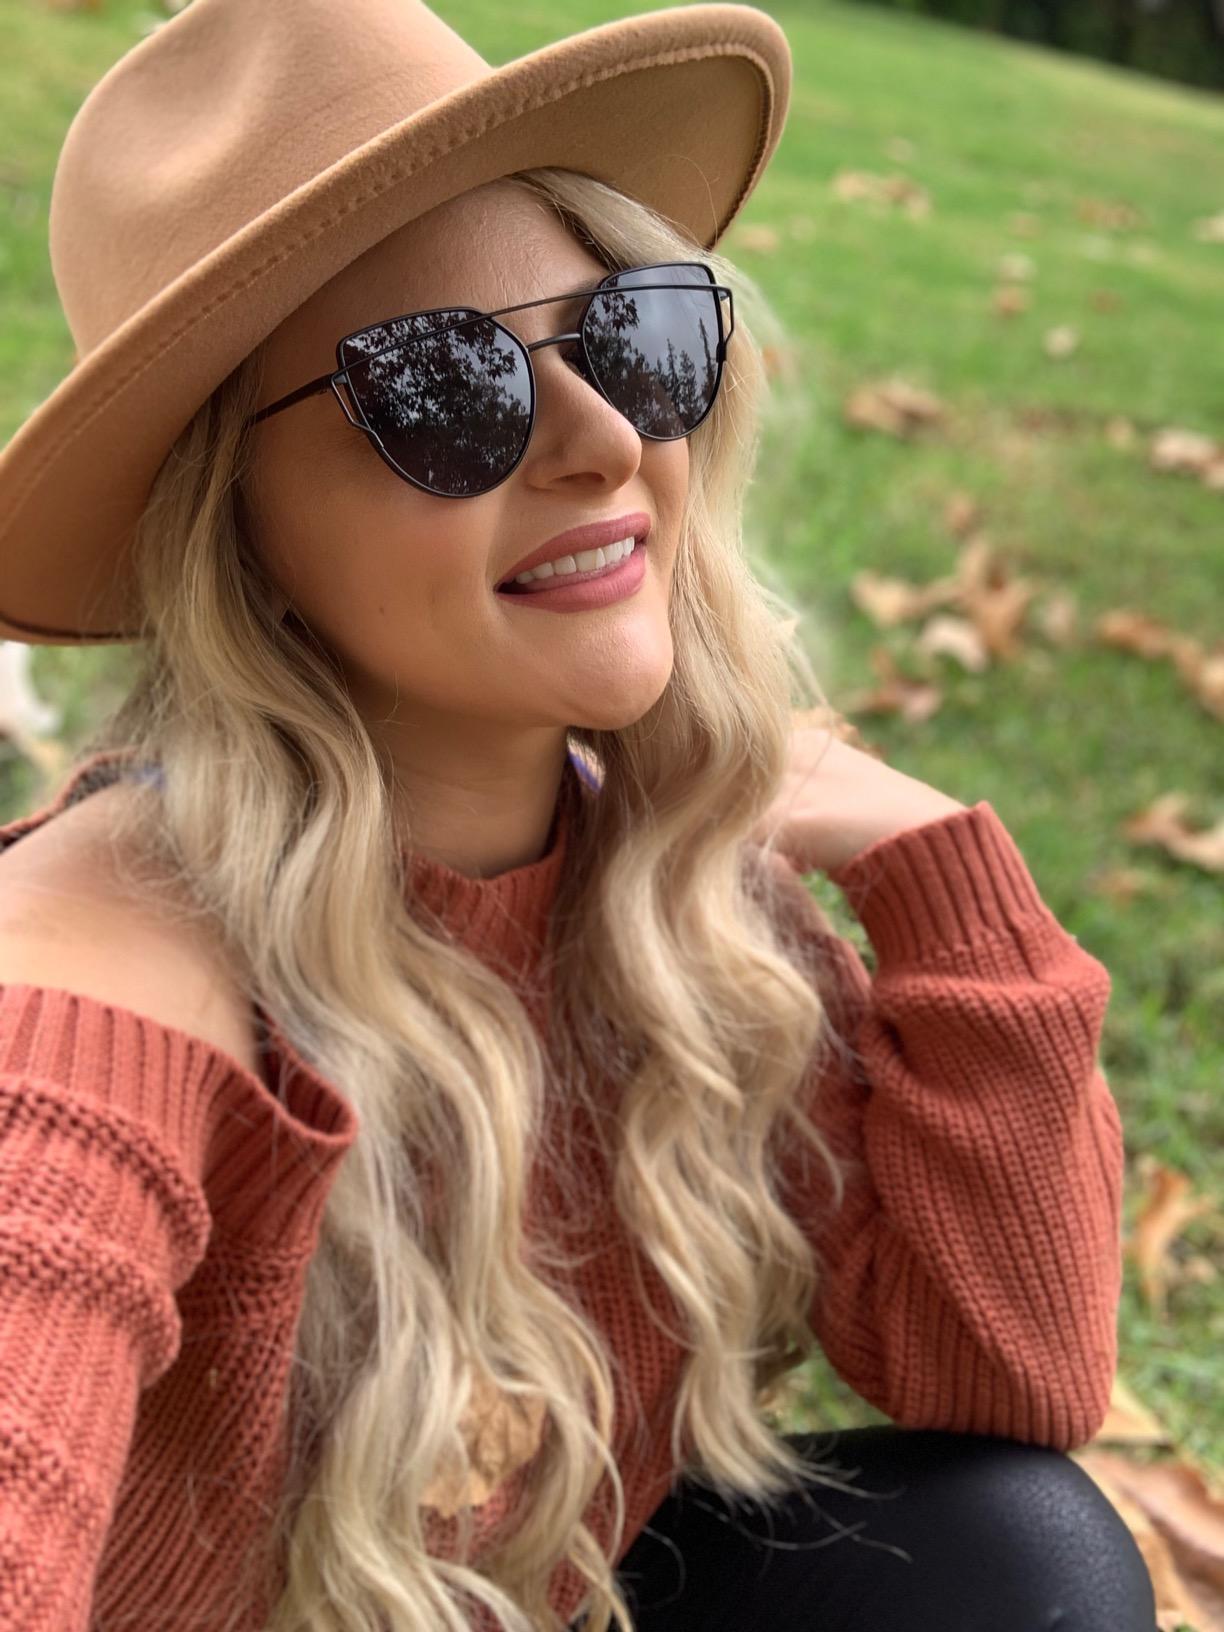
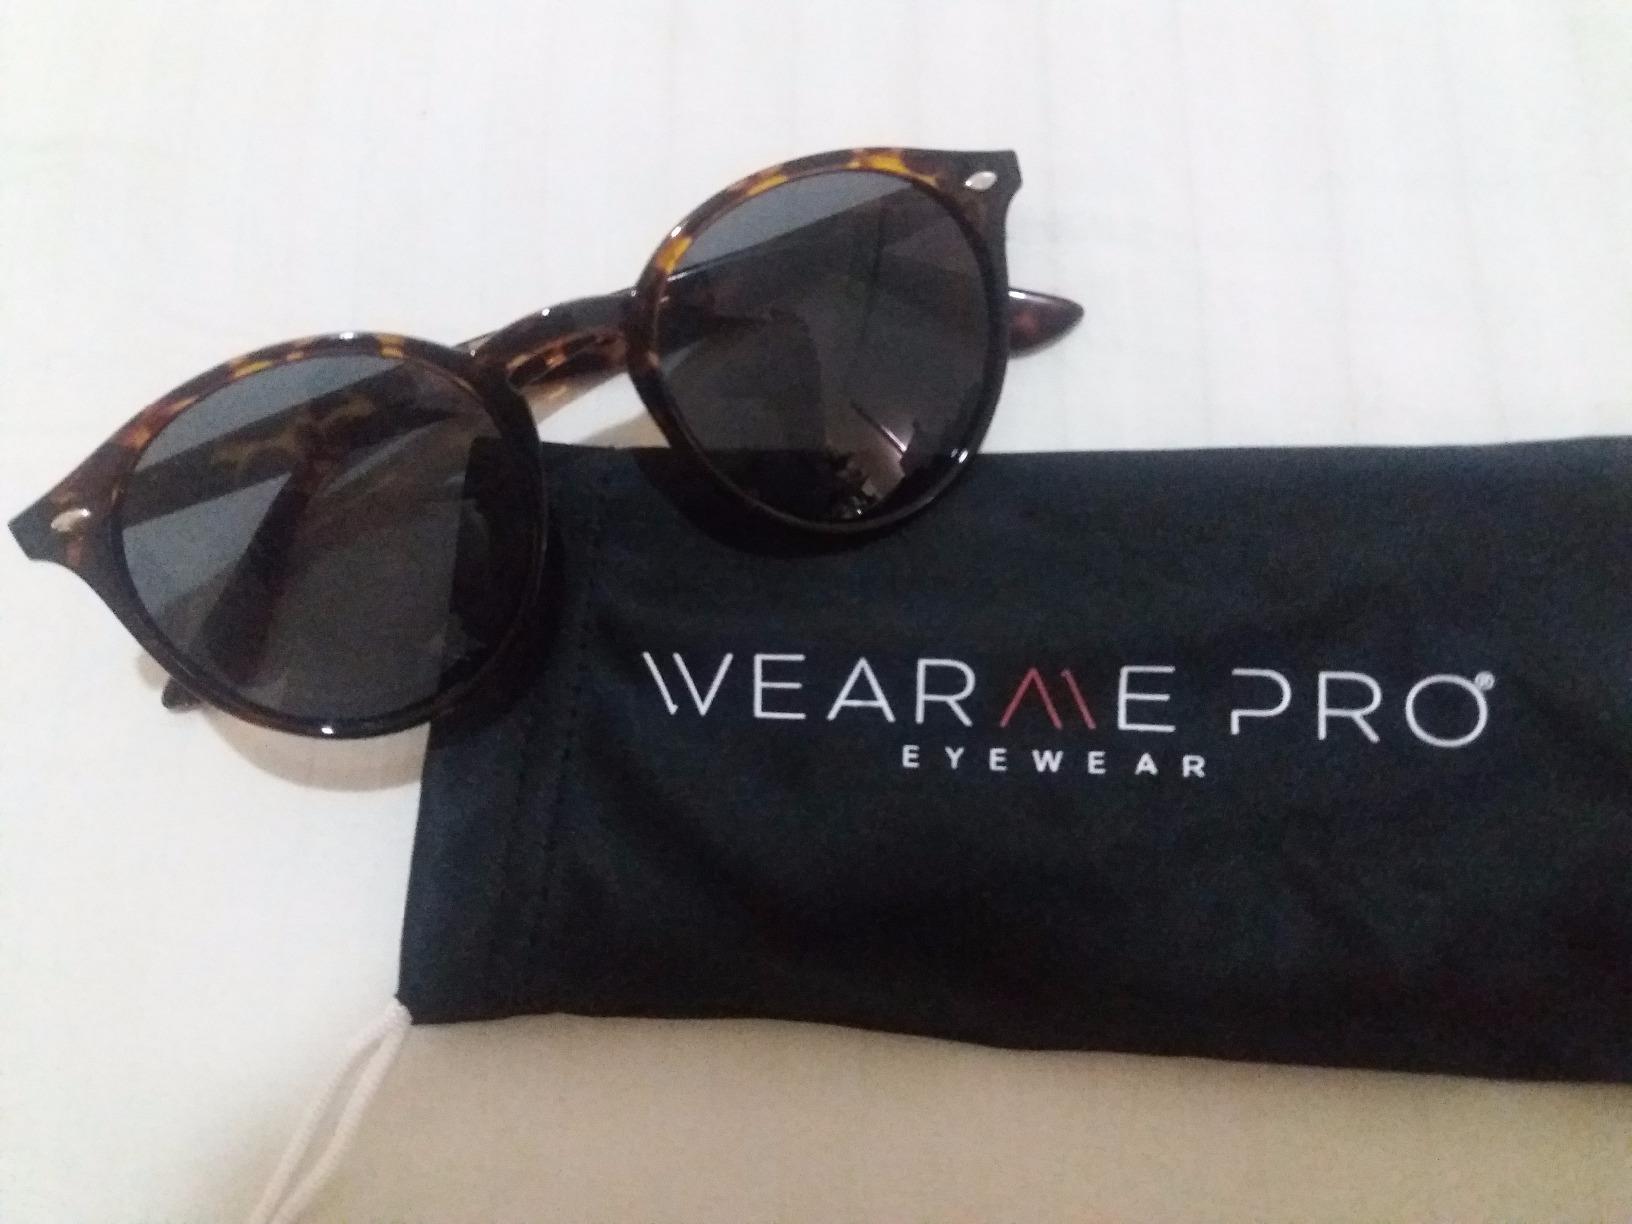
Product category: accessories_sunglasses
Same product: no